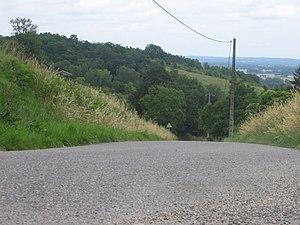
La côte la plus empruntée du Tour du Tarn-et-Garonne, la Côte de Vialette.
Le Tour de Tarn-et-Garonne est une épreuve cycliste créée en 1987 et organisée depuis par l'US Montauban Cyclisme 82. Elle se dispute aux alentours de Montauban et fait partie du Calendrier National FFC sous l'appellation « Elite Open ». La course, par son ancienneté, son organisation, son parcours et son palmarès fait partie des épreuves phares au calendrier amateurs du Sud-Ouest. Néanmoins, elle est ouverte aux coureurs professionnels. Ces derniers sont relativement nombreux au palmarès; ils sont à ce jour plus d'une centaine de dix nationalités différentes à avoir participé à la course. Par le passé disputée sous la forme d'une course par étapes, elle semble se pérenniser au format d'une classique d'un jour. La distance varie selon le parcours, qui est modifié chaque année, mais est le plus souvent comprise entre 130 et 180 kilomètres. L'épreuve se déroule au printemps, entre les mois d'avril et de juin selon les années.